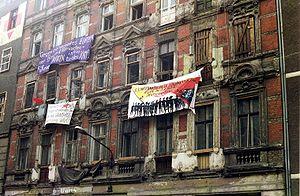
La série d'expulsions dans la Mainzer Straße à Berlin-Friedrichshain en Allemagne a été conduite par les forces de l'ordre le 14 novembre 1990 pour déloger des centaines de squatteurs occupant 13 immeubles le long de la rue. Elle a fait date par l'ampleur des manifestations voire des émeutes qui en ont résulté, par l'importance numérique des agents de police et du SEK en opération et par les répercussions politiques et politiciennes de ces évènements.